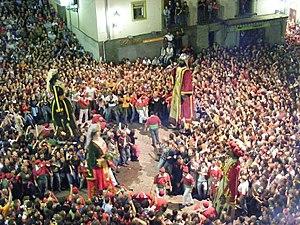
La Patum de Berga est une fête traditionnelle et populaire catalane ayant lieu dans la ville de Berga. Elle consiste en une série de représentations théâtrales et de défilés de personnages divers dans la rue. La présence de feux et de pyrotechnie, comme une grande participation citoyenne, en sont caractéristiques.